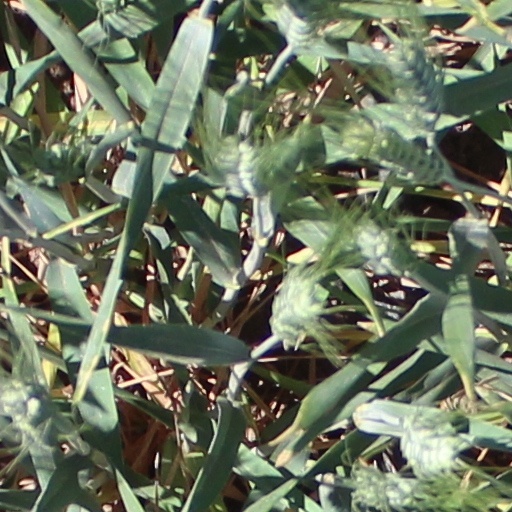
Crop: wheat